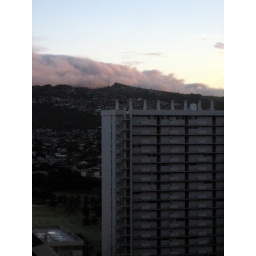
clouds over mountain